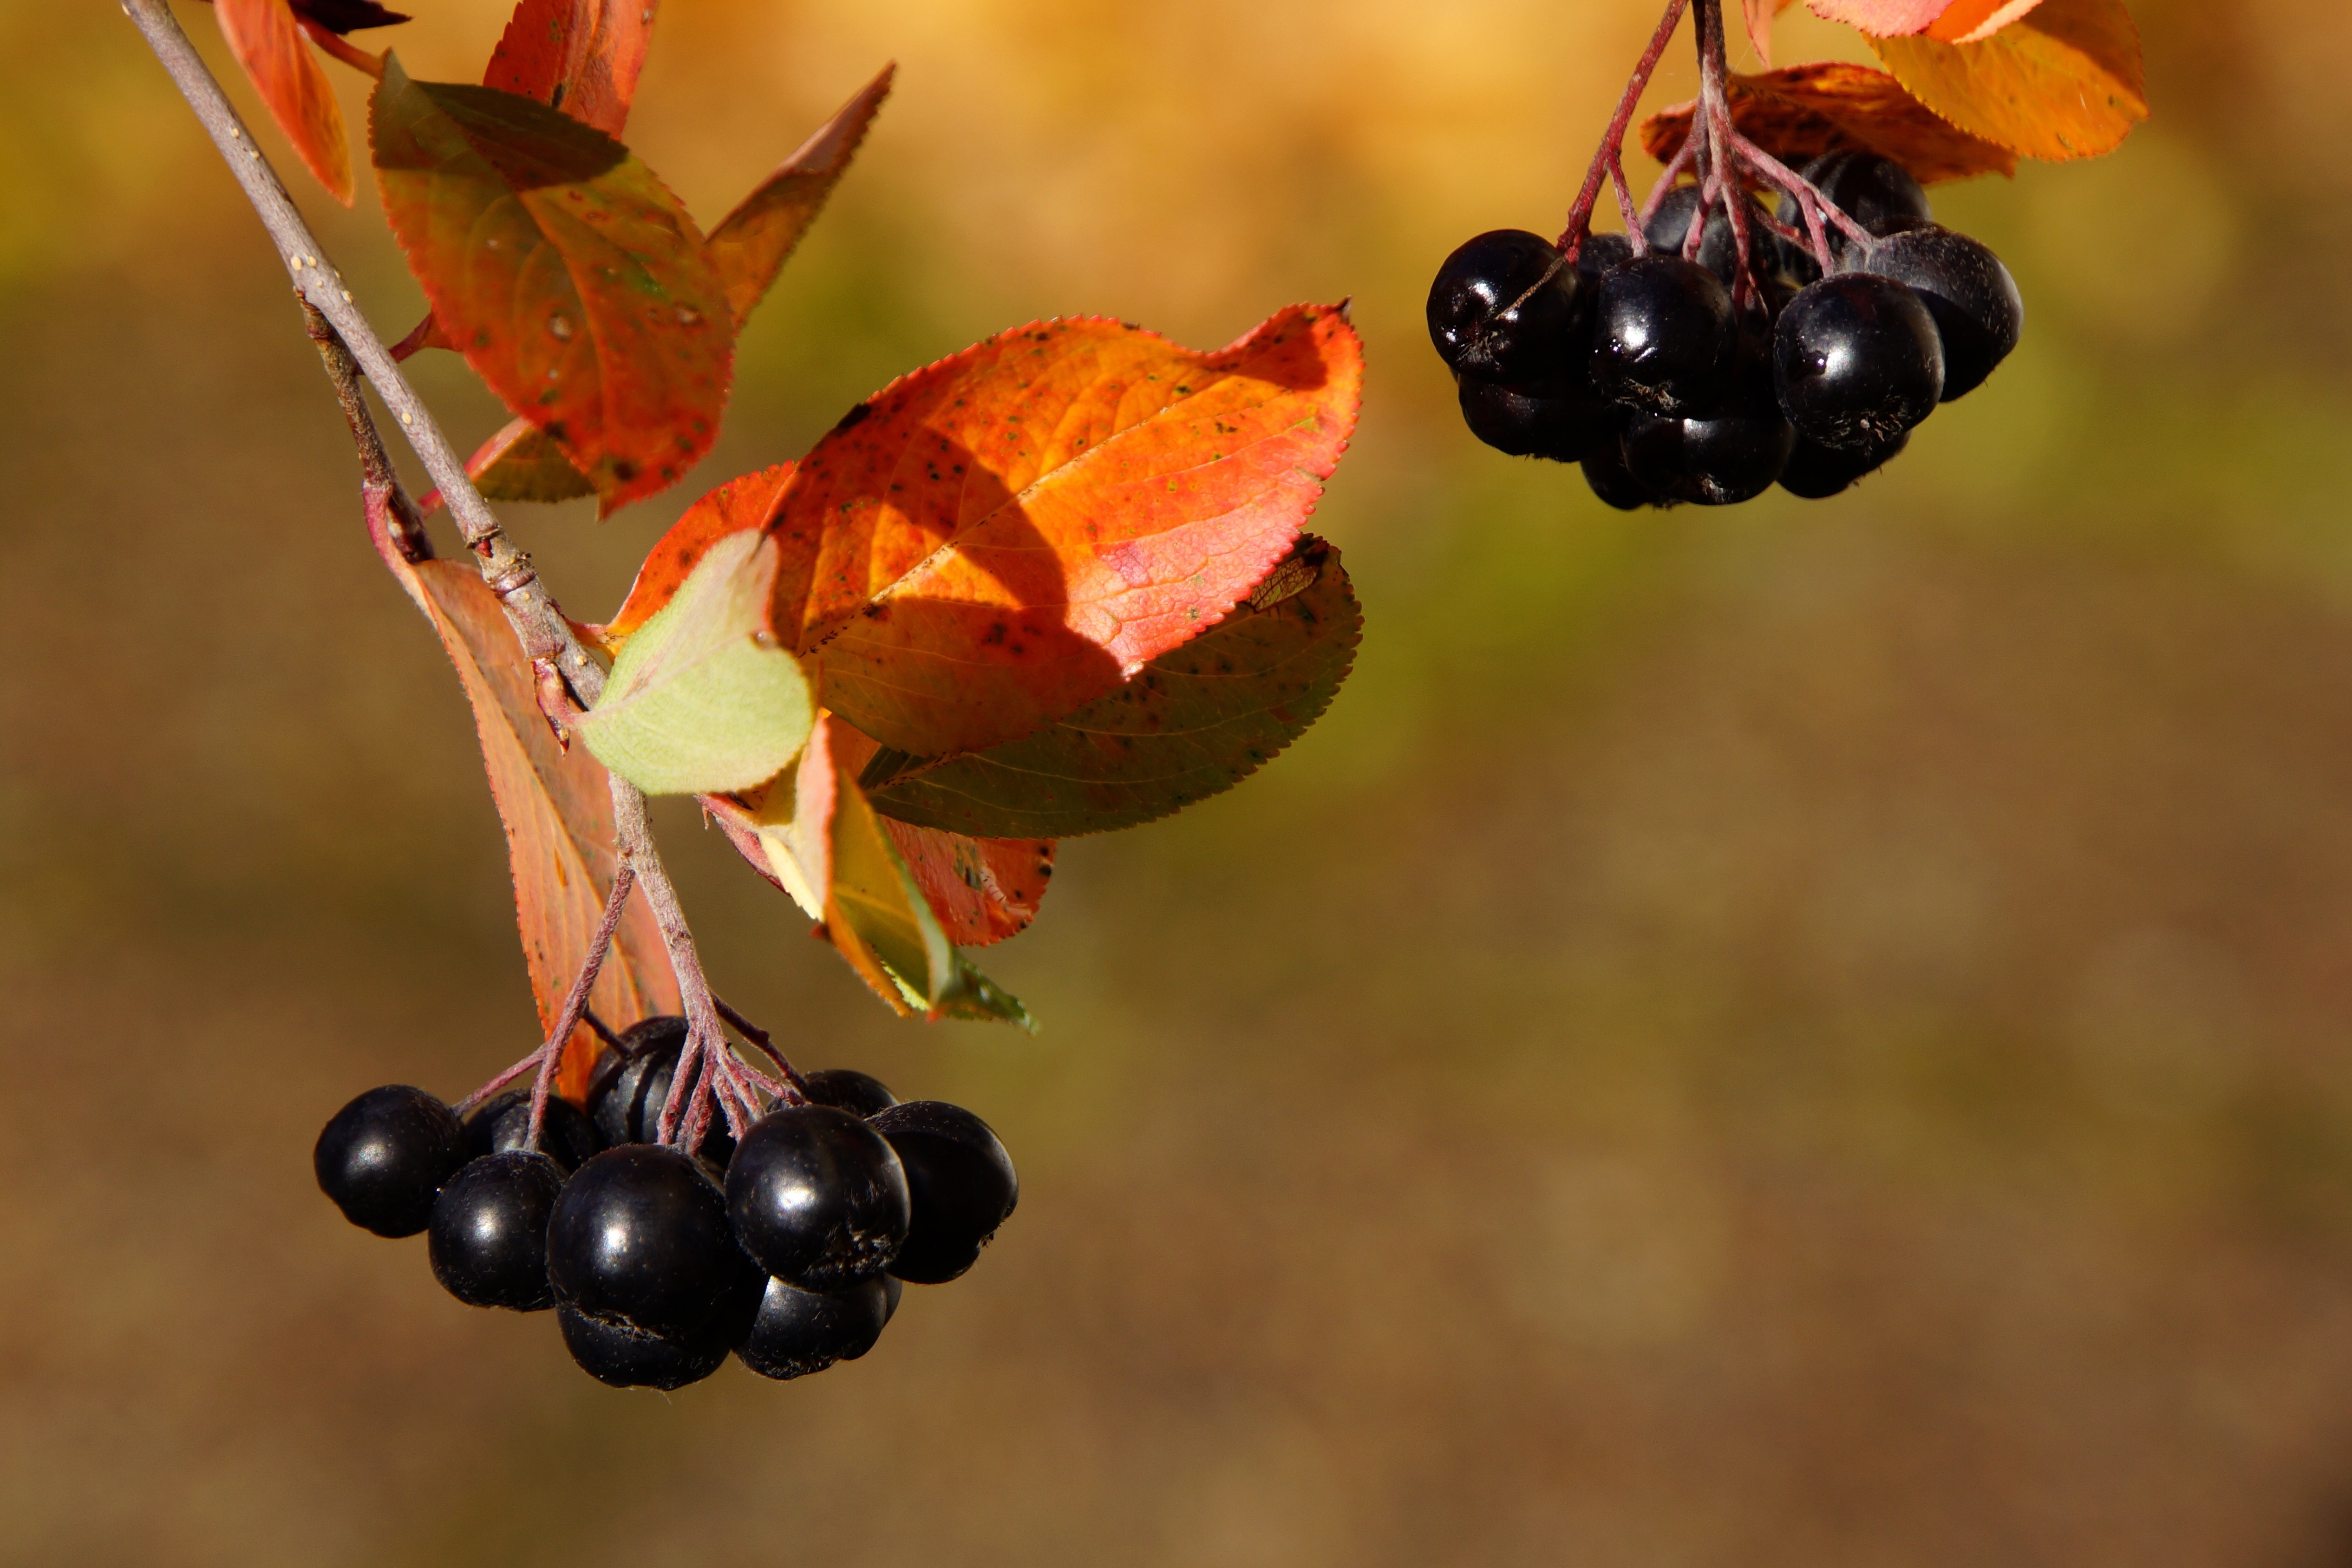
branch, blossom, plant, bunch, photography, fruit, berry, leaf, flower, food, produce, autumn, flora, close up, shrub, fall colors, red leaf, nectar, macro photography, flowering plant, aronia, aronia berries are, journal of the bush, black berries, autumn harvest, ripe berries, land plant